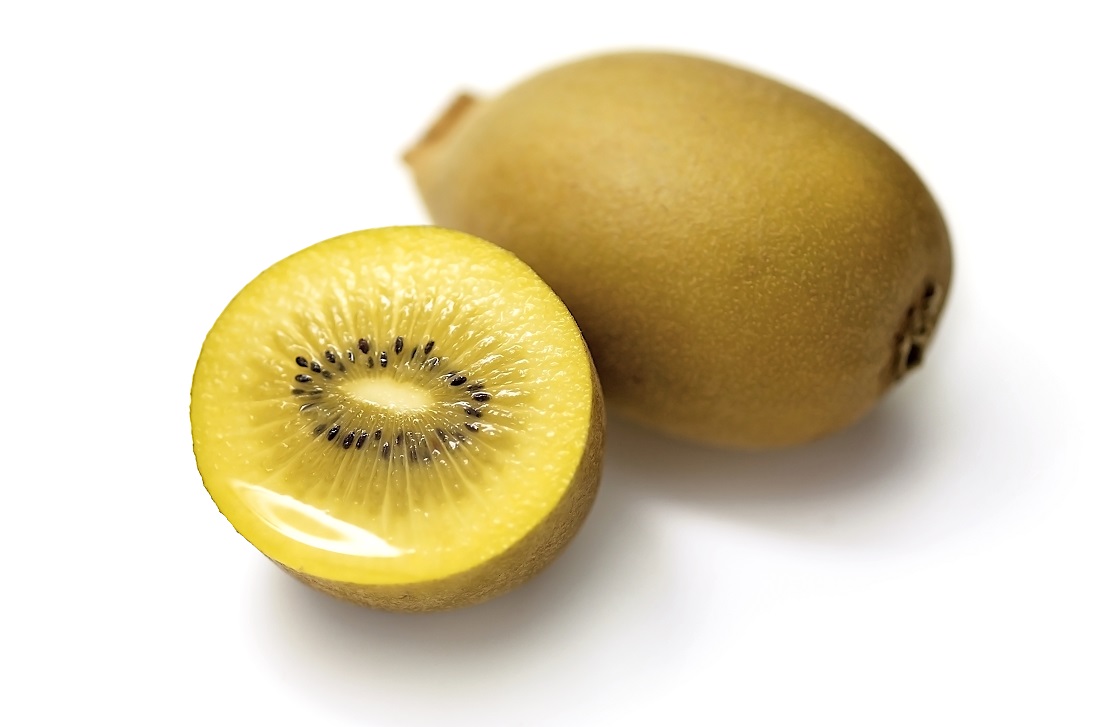
Label: Kiwi